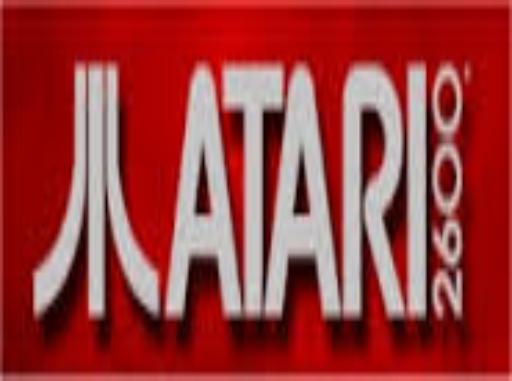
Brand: atari 2600-2
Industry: Clothes